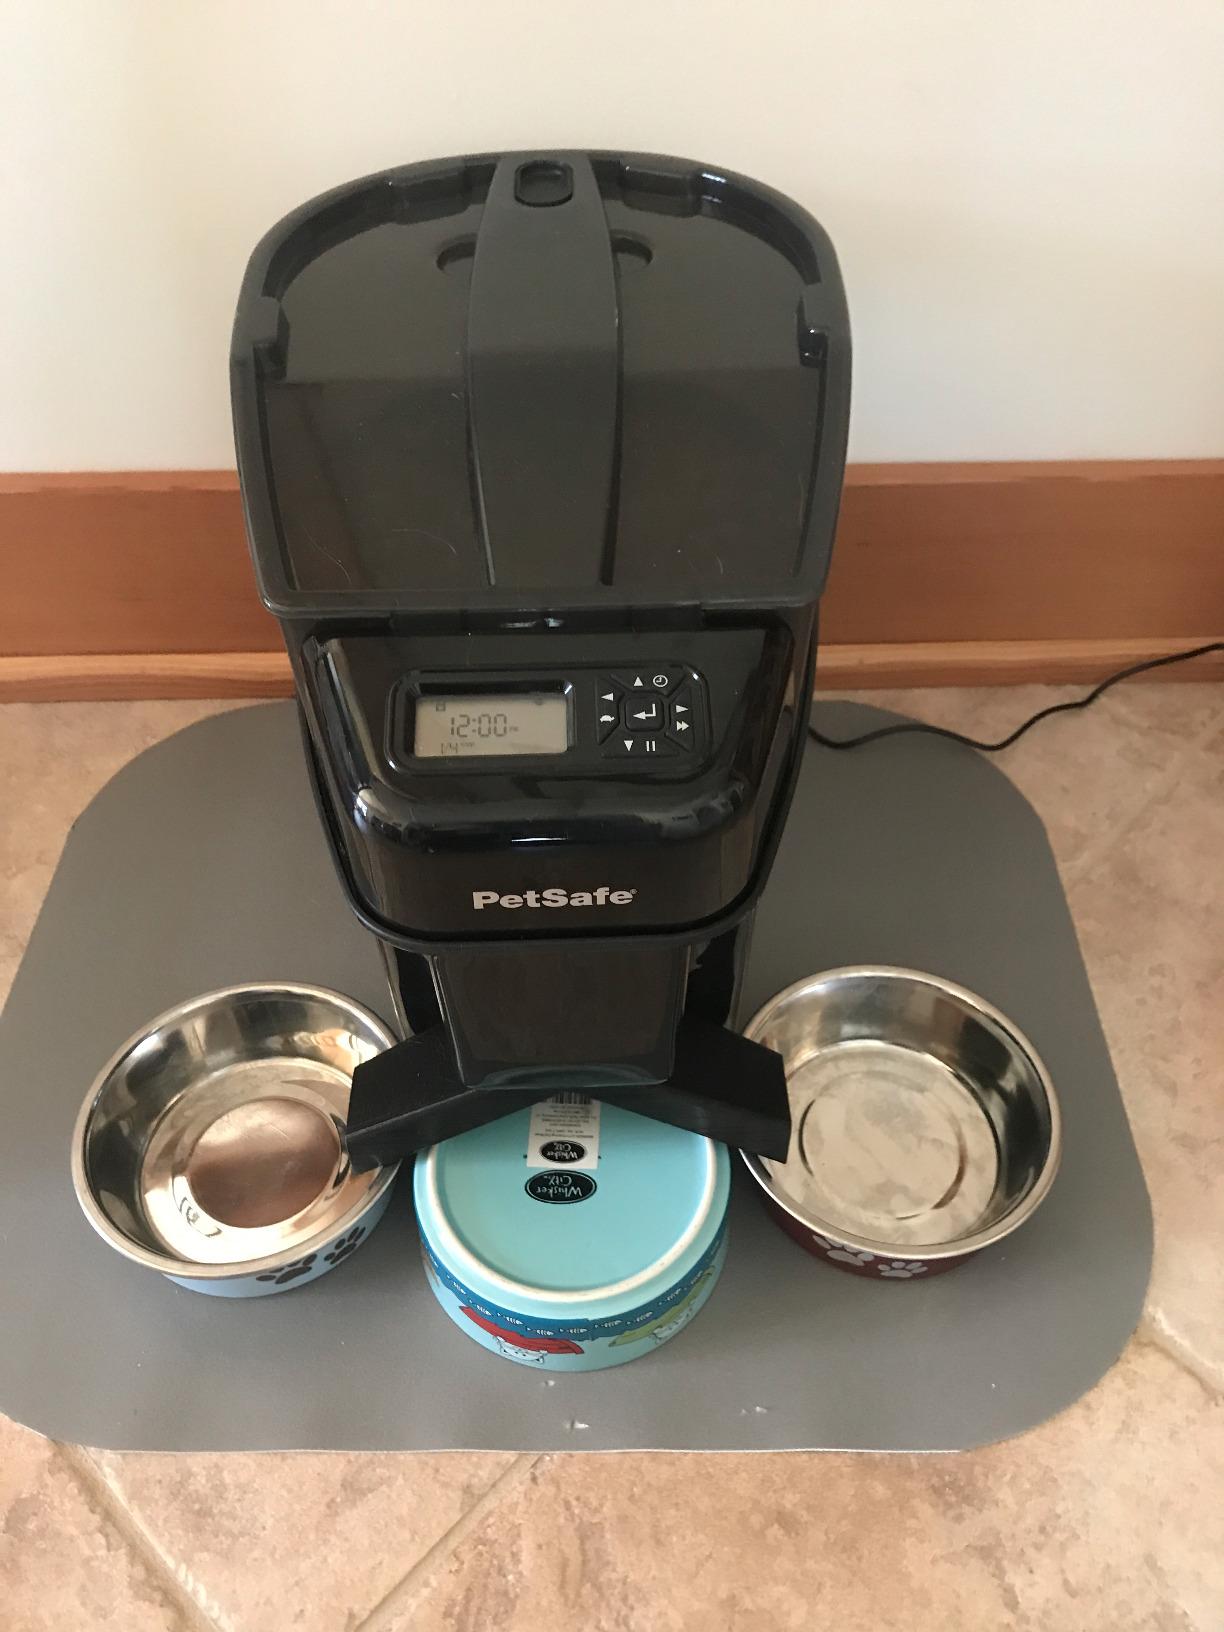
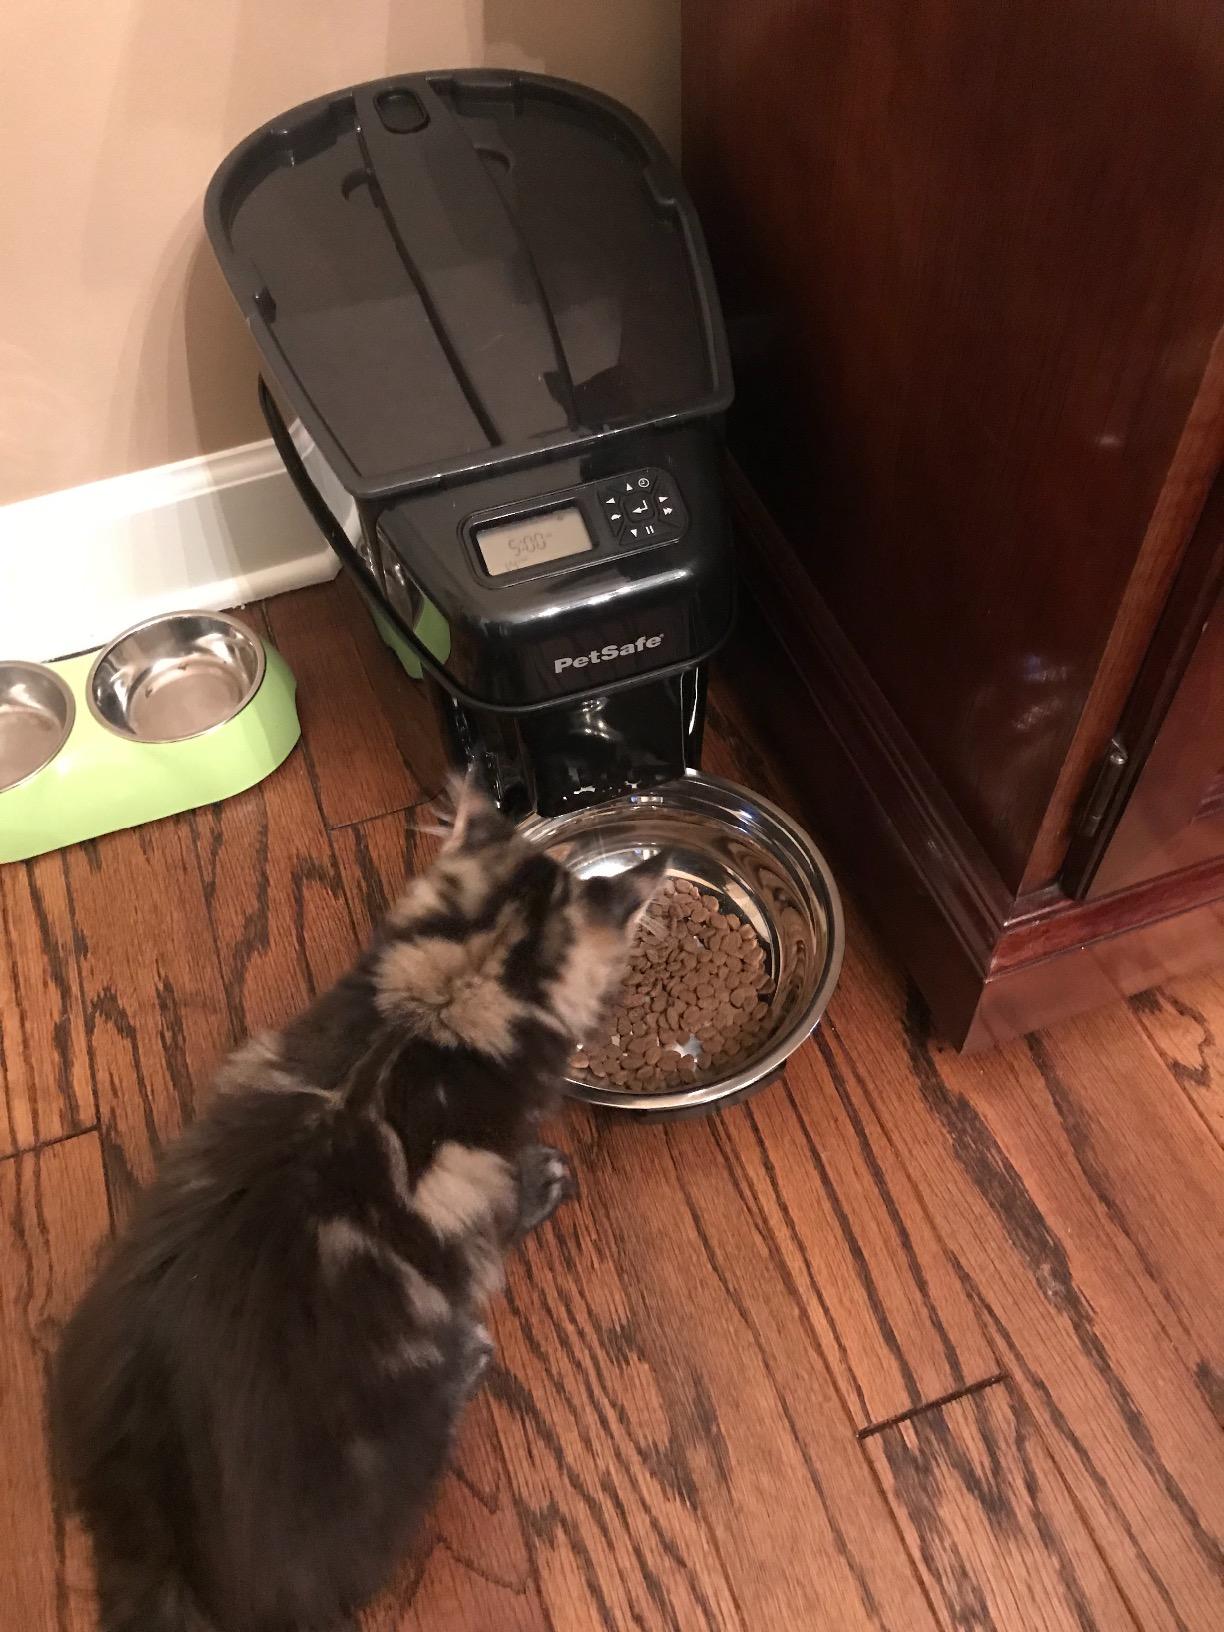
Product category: items_feeder
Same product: no